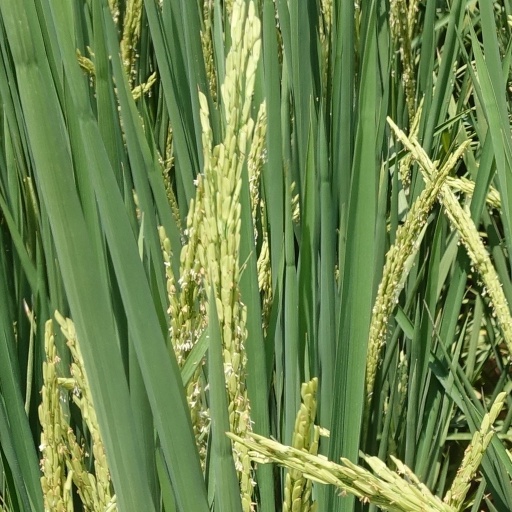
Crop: rice